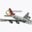
Label: airplane